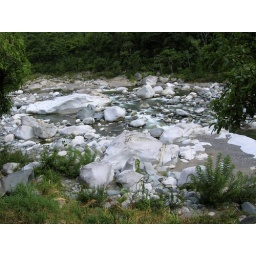
I can't remember the name of this mountain stream (it's a raging river in rainy season)